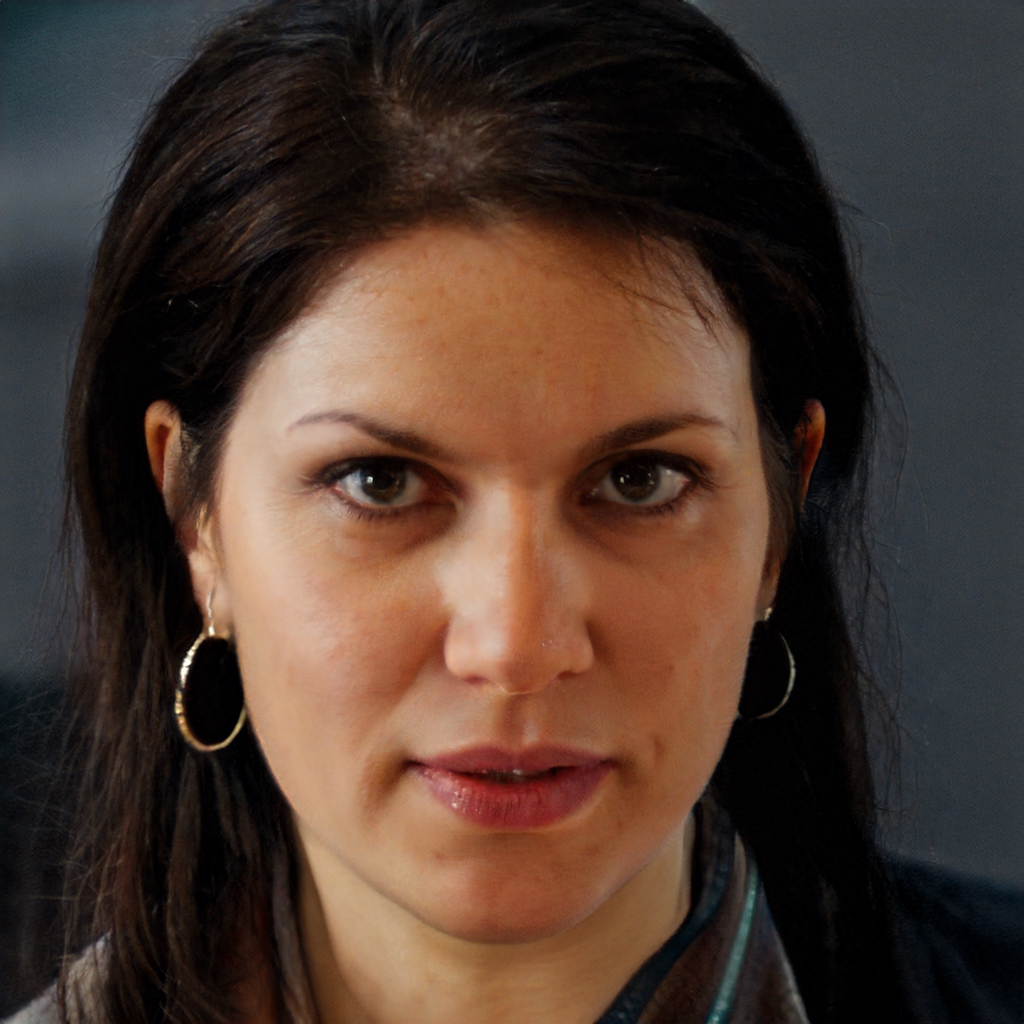
Gender: Female